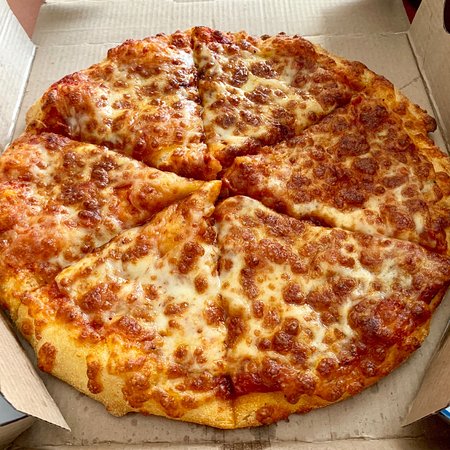
Dish: pizza